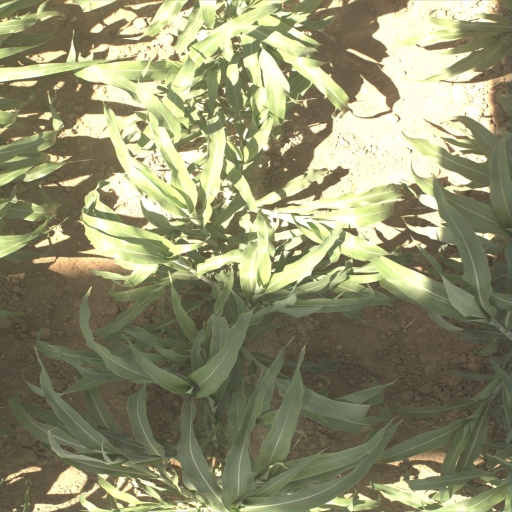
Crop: sorghum